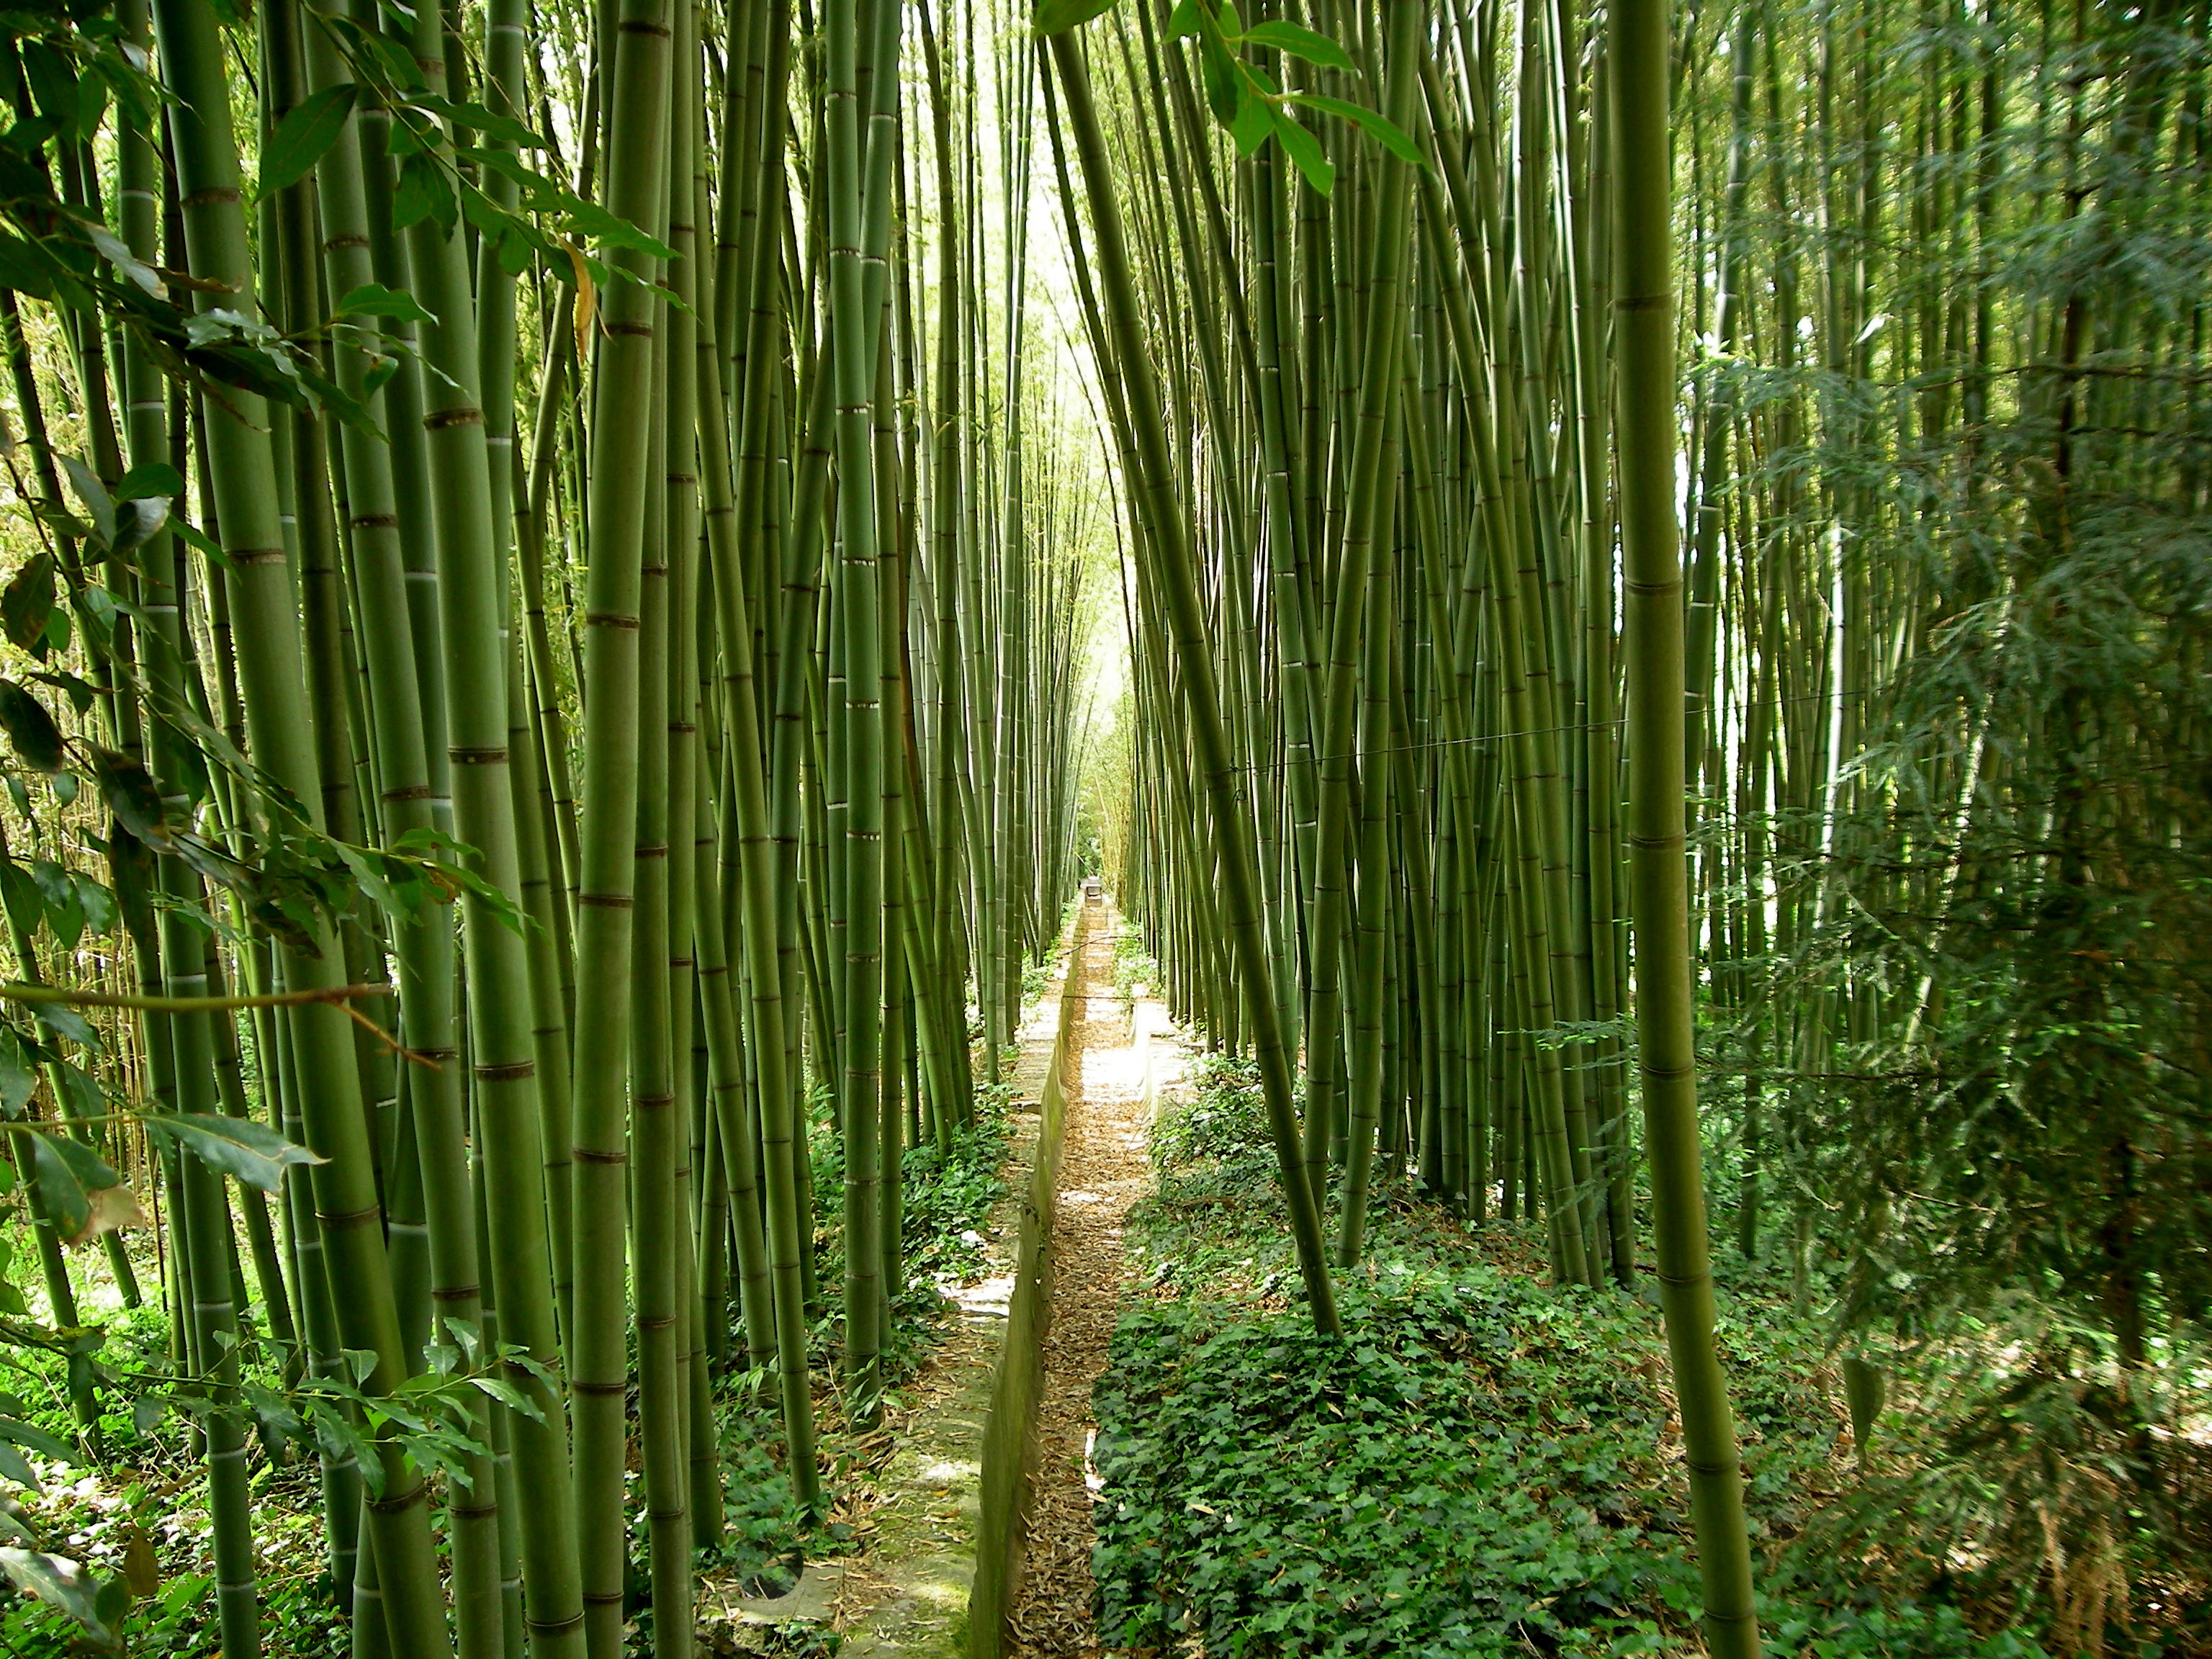
tree, forest, grass, branch, plant, sunlight, leaf, flower, green, jungle, botany, garden, japanese garden, vegetation, rainforest, woodland, habitat, bamboo, ecosystem, south of france, biome, old growth forest, natural environment, grass family, plant stem, woody plant, arecales